Konstantinos Fostiropoulos

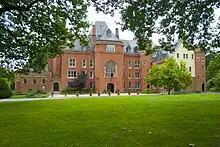
– GMD headquarters in Sankt Augustin

Beginning of 1991 Fostiropoulos had been invited to visit the research group of astrophysicist Alain Léger at the then Université Pierre-et-Marie-Curie, Paris-VI for two months where they performed matrix isolation spectroscopy on C and C ions in cold Ne matrices in order to measure their optical absorptions under quasi-space conditions. Particularly, the positive ion was a potential candidate for the carrier of Diffuse Interstellar Bands as discussed independently by Harry Kroto 1987. An immediate proposal in cooperation with Fostiropoulos submitted by Alain Léger and Louis Le Sergeant d'Hendecourt for one week observing time at the Canada–France–Hawaii Telescope in order to search for C fingerprints in the interstellar medium had been accepted. However, subsequently, the MPIK in Heidelberg rejected its, hence, Fostiropoulos' participation in the search for C in the interstellar medium.